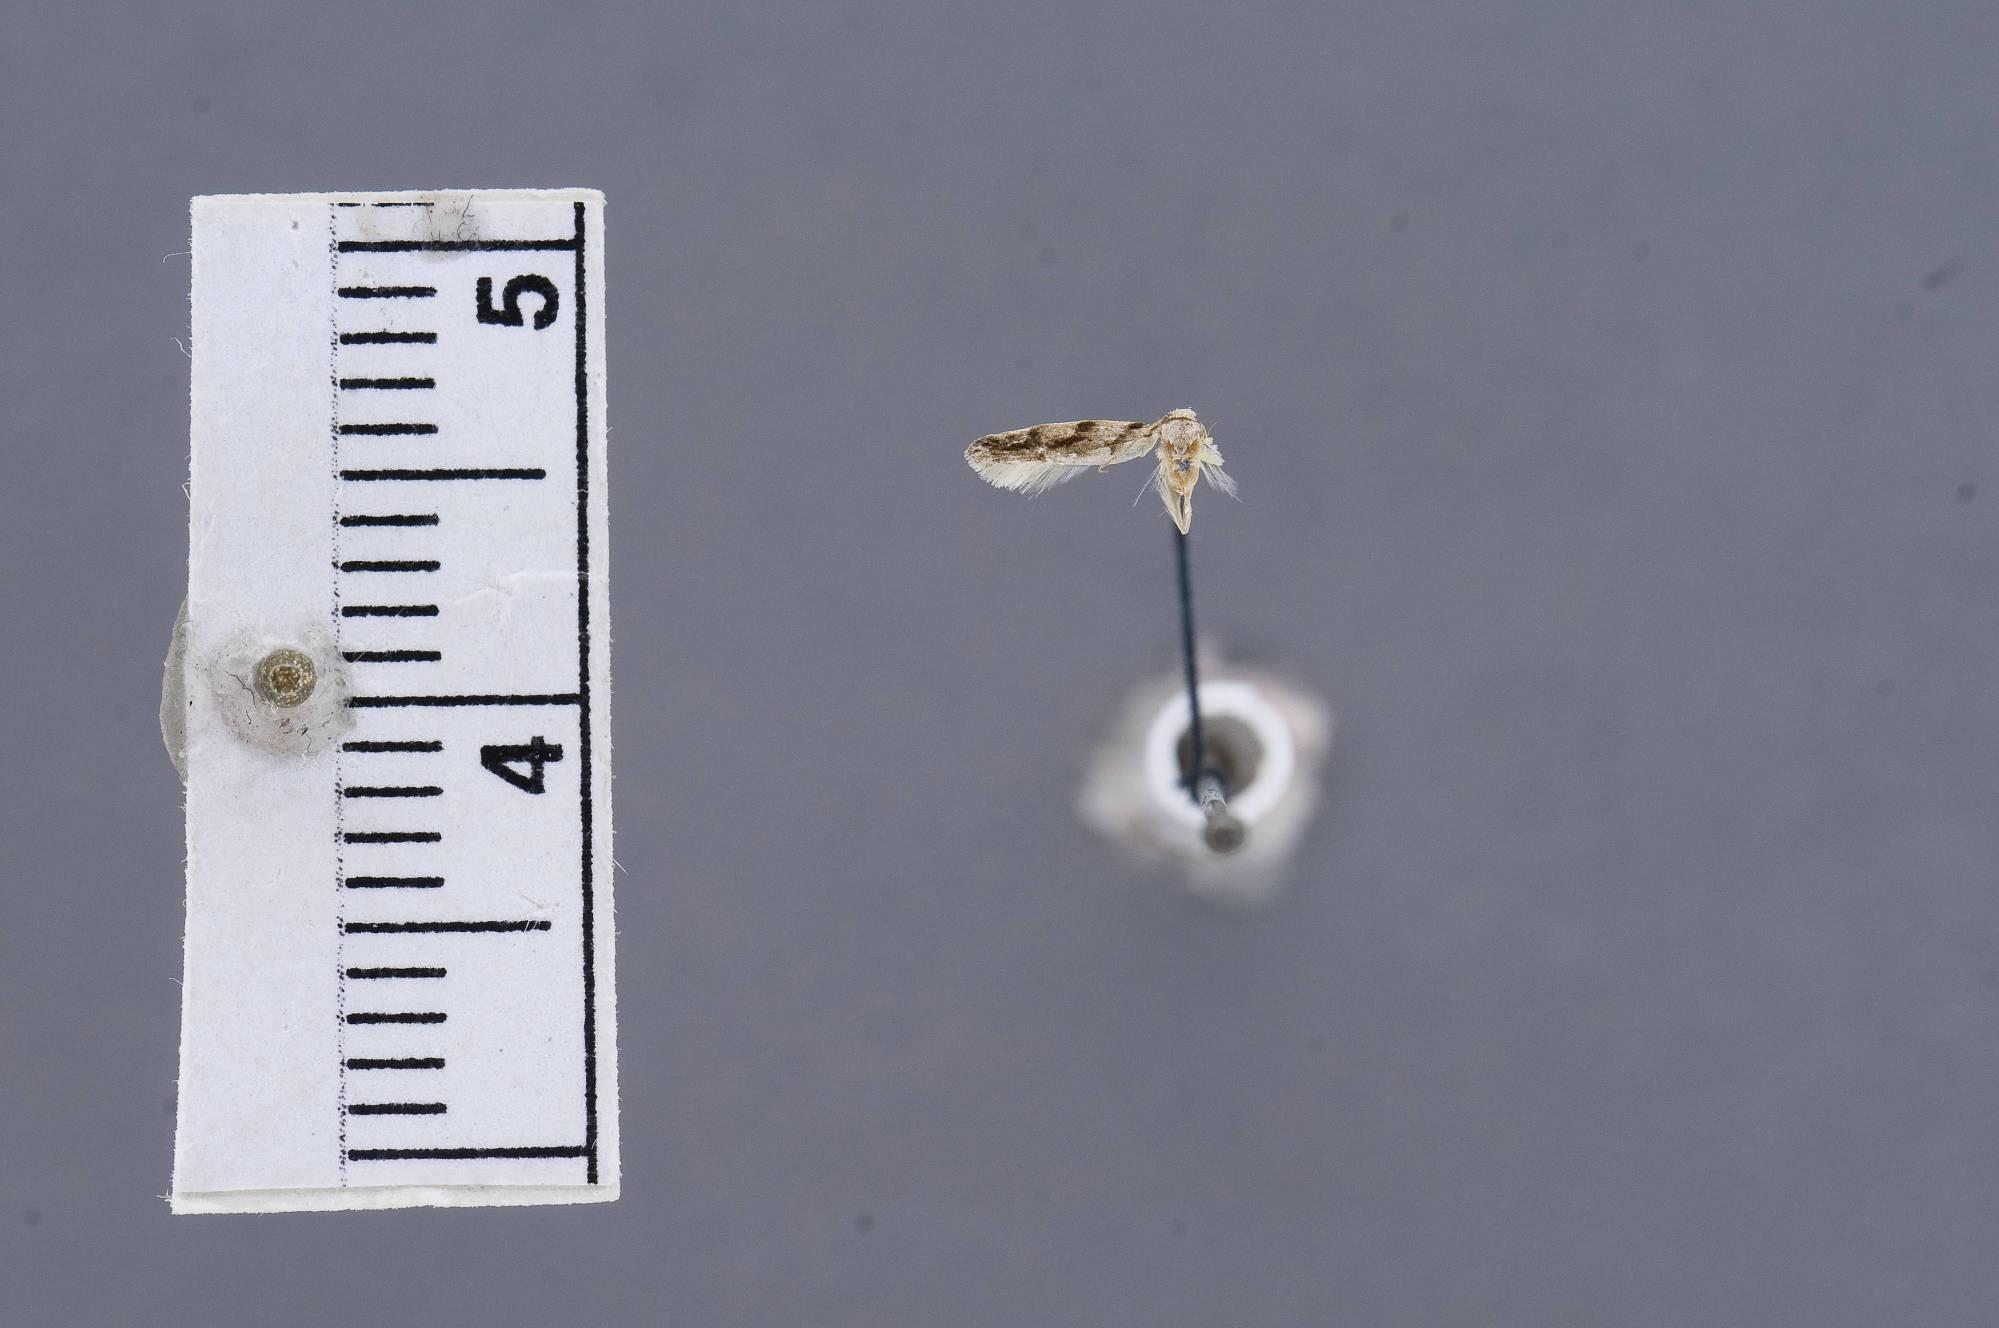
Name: Coleotechnites citriella
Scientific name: Coleotechnites citriella Chambers & Comstock, 1880
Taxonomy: Animalia, Arthropoda, Insecta, Lepidoptera, Glossata, Gelechiidae, Gelechiinae
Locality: Malabar, Brevard, Florida, United States
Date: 12 Oct 1949